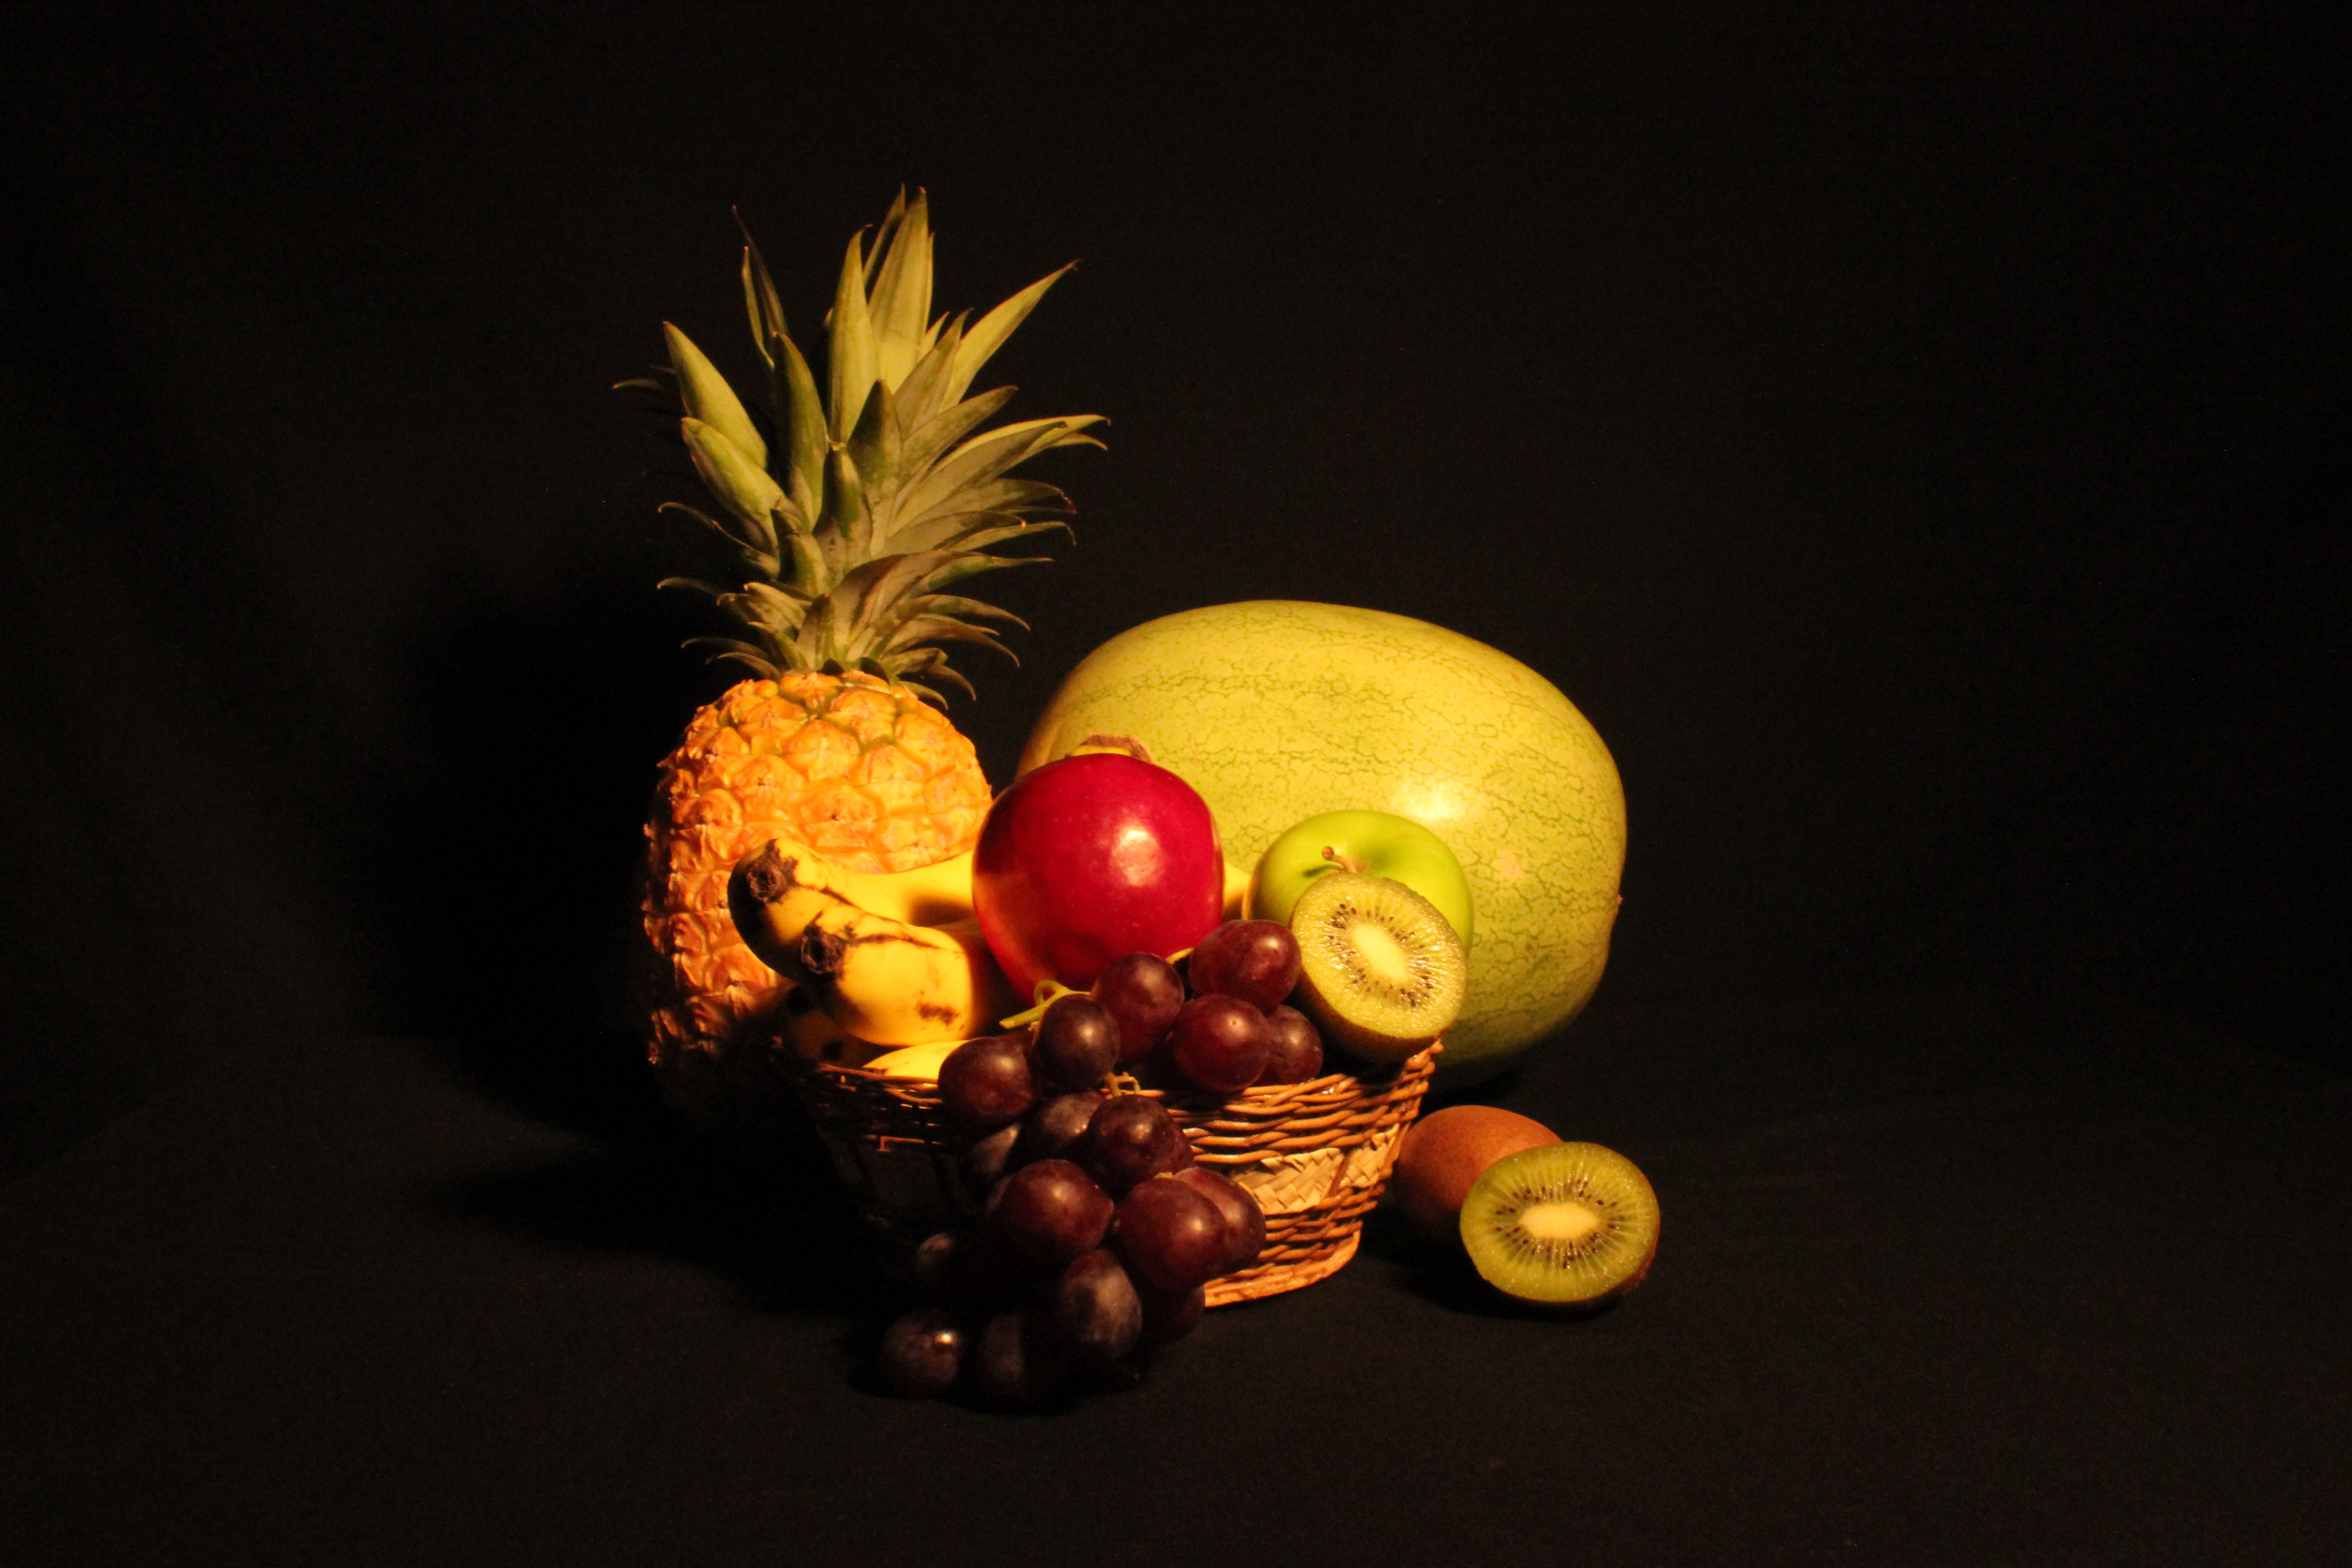
fruit, orange, produce, yellow, lighting, still life, pineapple, artwork, cadre, ananas, bromeliaceae, still life photography, bodegones, computer wallpaper